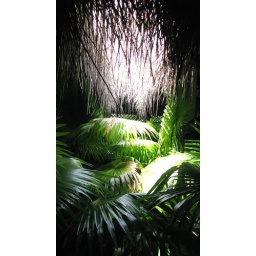
.....these palms were underneath a well in the roof - when it rained the water from the roof watered the plants.